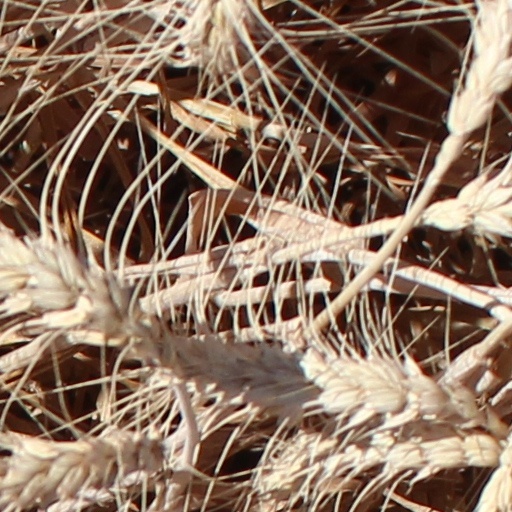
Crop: wheat